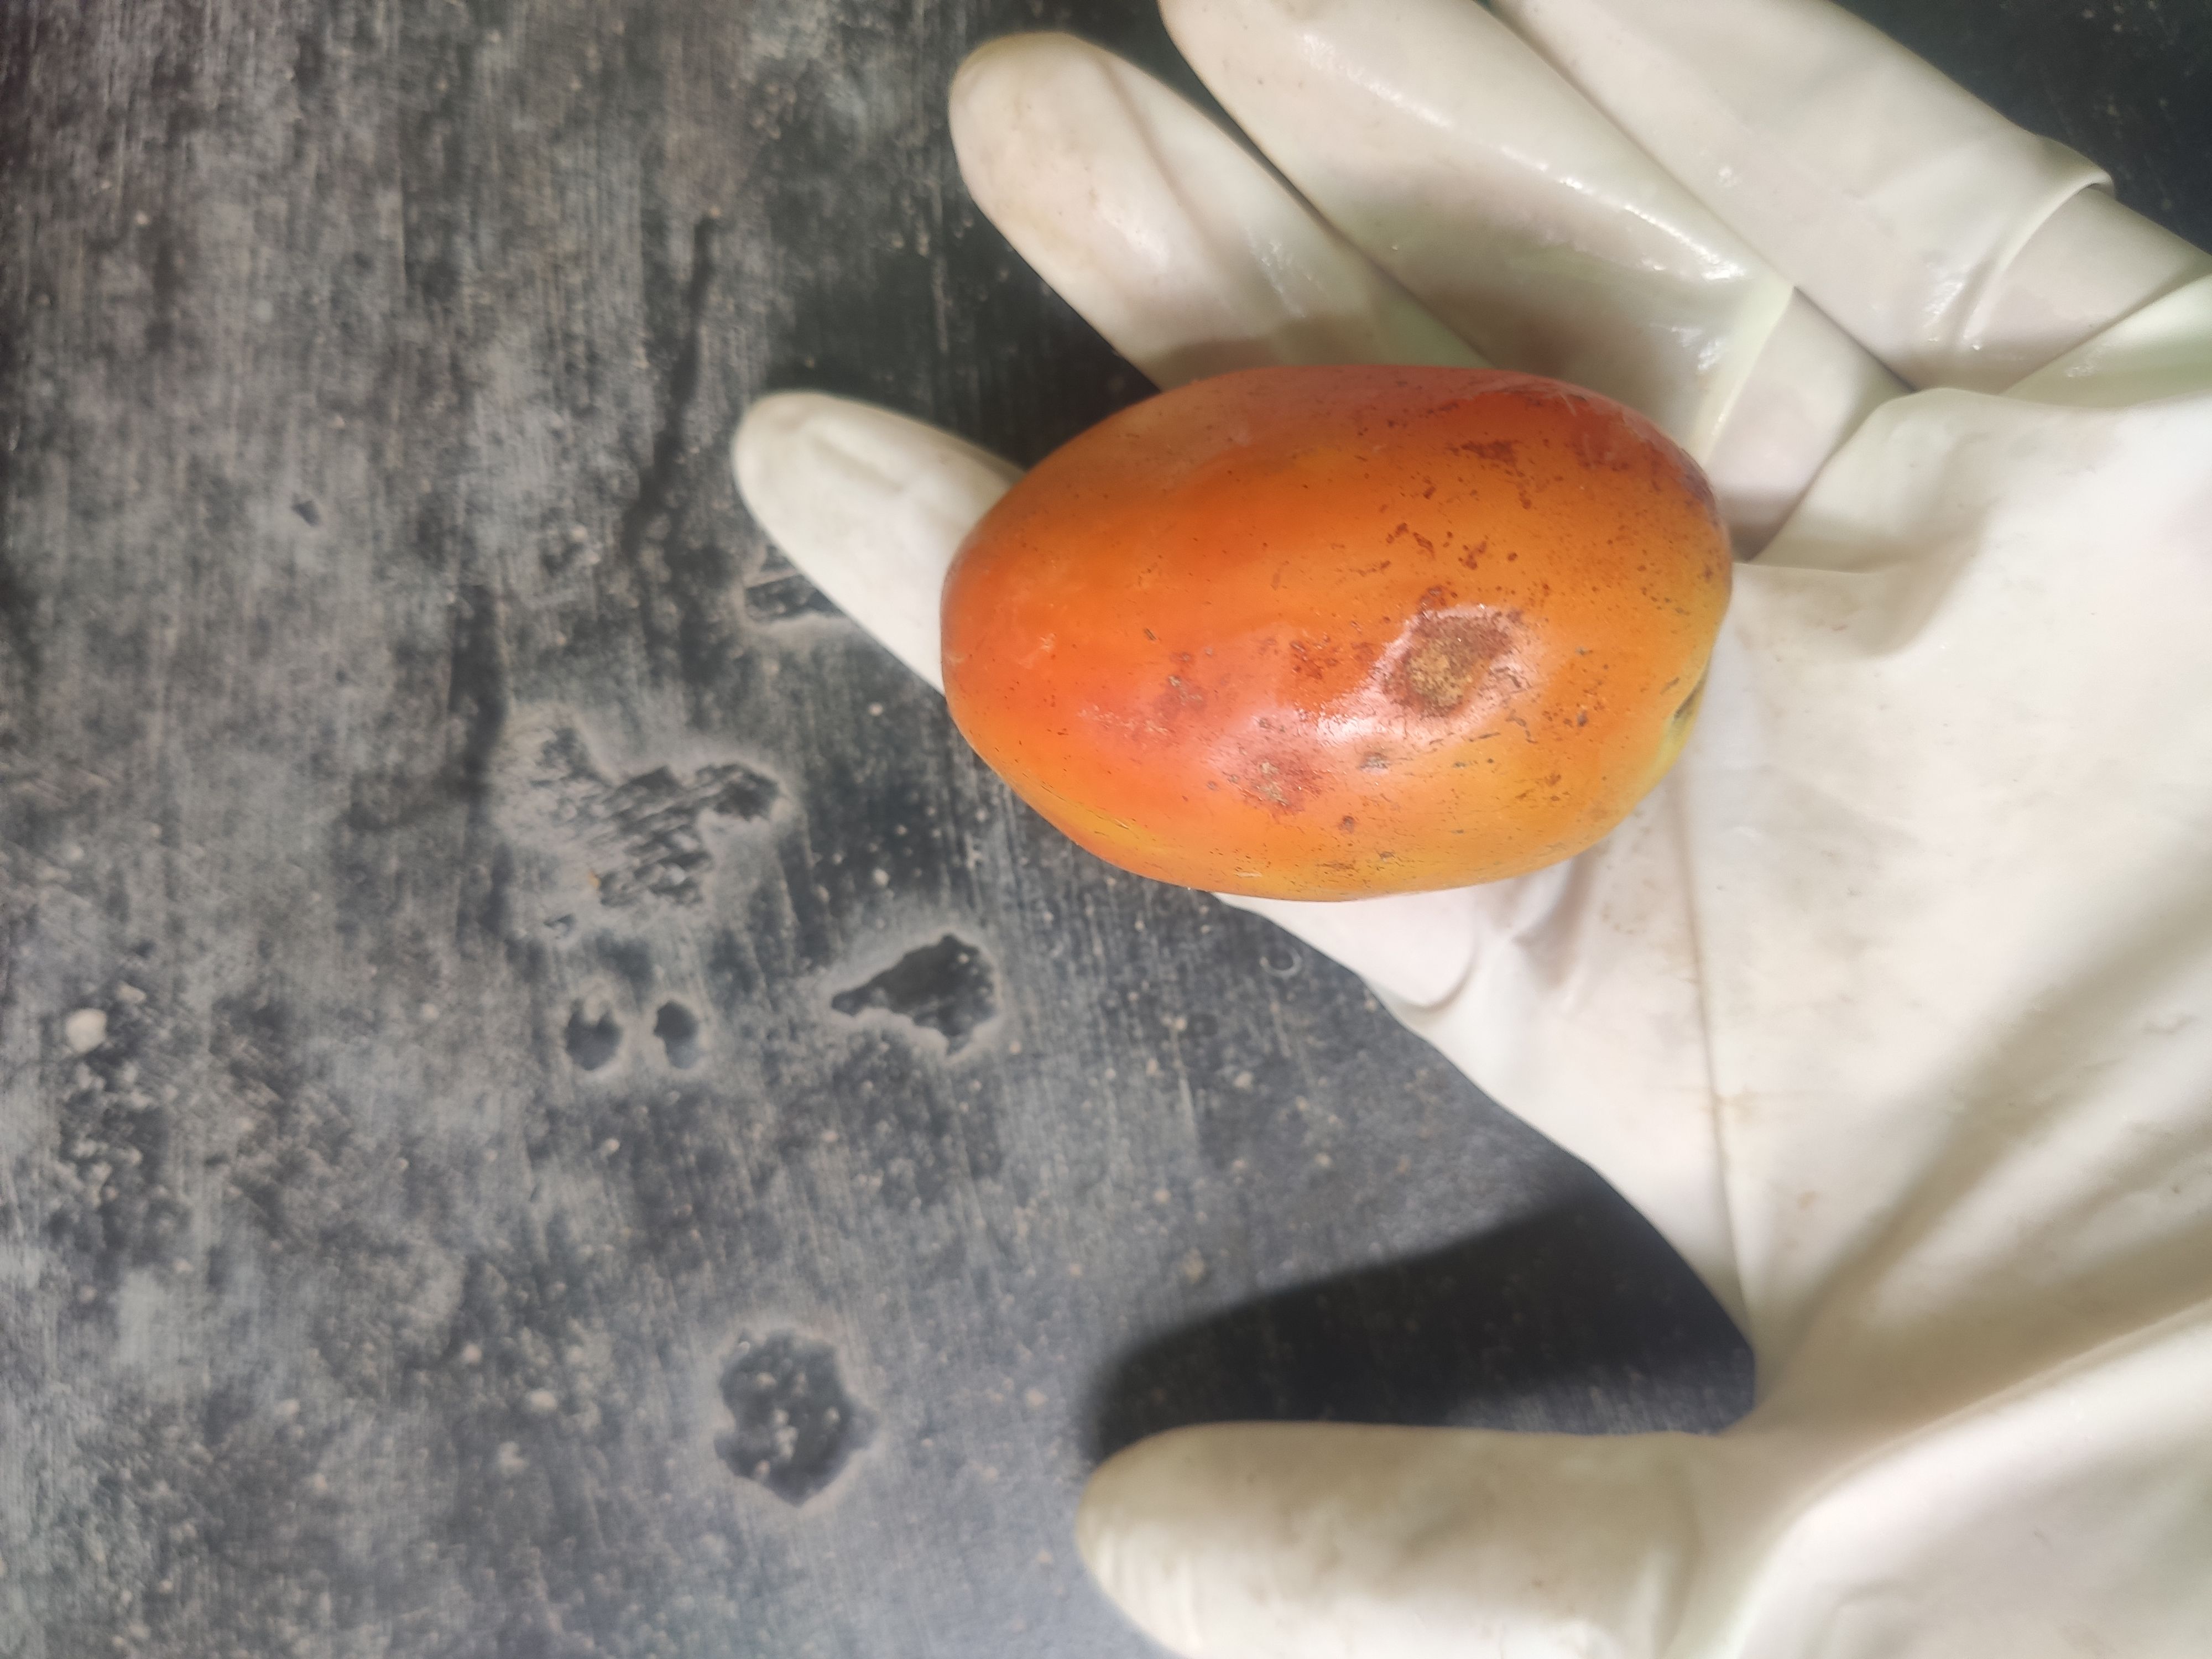
Fruit: tomatoes
Grade: 2nd-grade